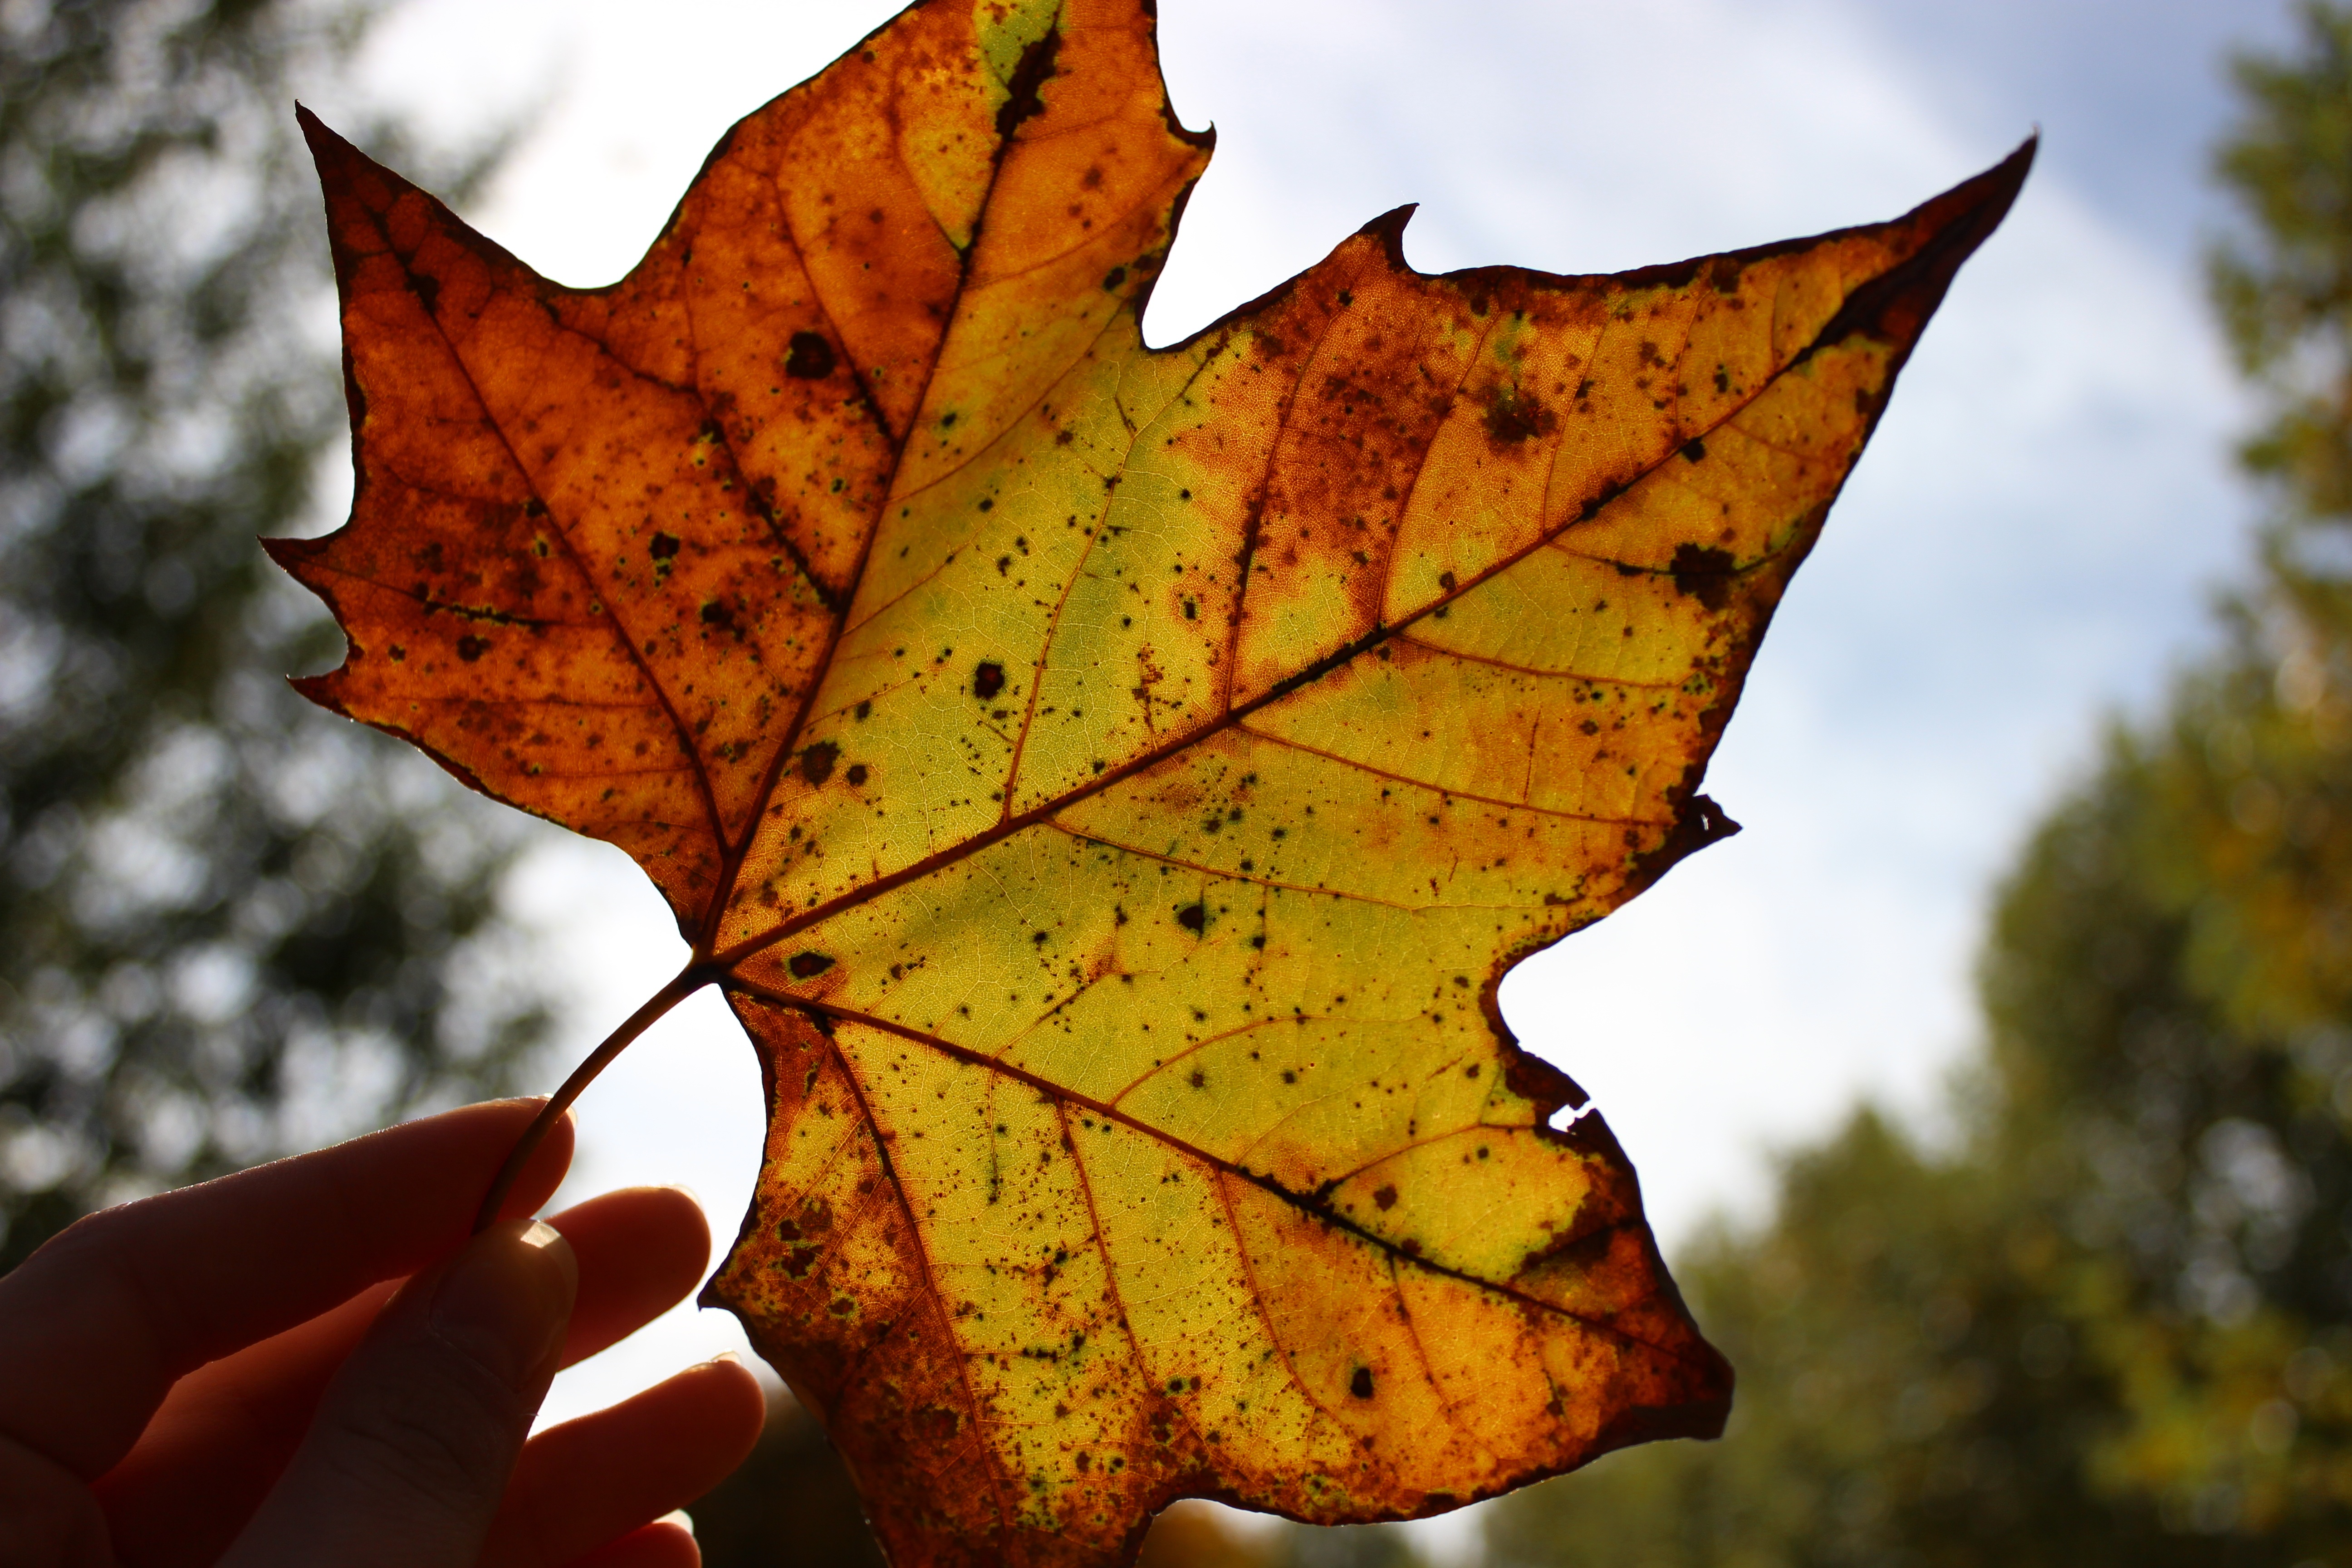
tree, nature, branch, plant, leaf, flower, orange, red, color, autumn, botany, yellow, flora, season, maple tree, maple leaf, sheet, colors, withering, colored, autumn colors, autumn leaves, golden autumn, autumnal, flowering plant, woody plant, land plant